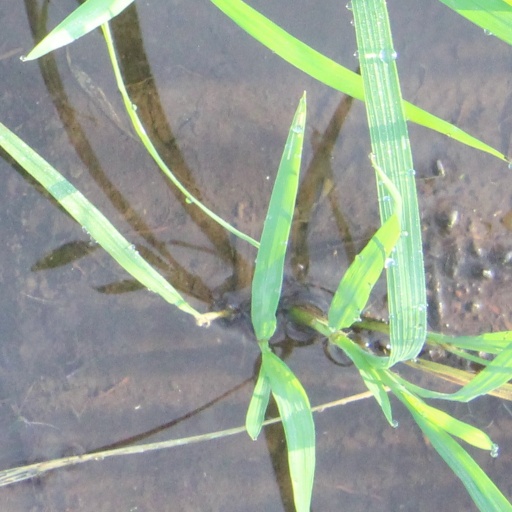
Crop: rice